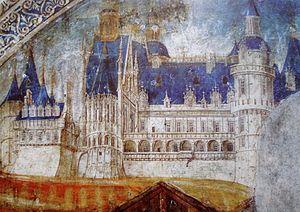
Fresque de Gaglianico
L'architecture gothique est un style architectural d'origine française qui s'est développé à partir de la seconde partie du Moyen Âge en Europe occidentale. Elle apparaît en Île-de-France et en Haute-Picardie au XIIᵉ siècle. Elle se diffuse rapidement au nord puis au sud de la Loire et en Europe jusqu'au milieu du XVIᵉ siècle et même jusqu'au XVIIᵉ siècle dans certains pays. L'esthétique gothique et ses techniques se perpétuent dans l'architecture française au-delà du XVIᵉ siècle, en pleine période classique, dans certains détails et modes de constructions. Enfin, un véritable renouveau apparaît avec la vague de l'historicisme du XIXᵉ siècle jusqu'au début du XXᵉ siècle. Le style a alors été qualifié de néo-gothique.
Le château de Gaillon est un château de la Renaissance, bâti sur l'emplacement d'un château médiéval, situé sur la commune de Gaillon dans le département français de l'Eure et dans la région Normandie. Il fait l’objet de plusieurs protections au titre des monuments historiques.
La Renaissance française est un mouvement artistique et culturel situé en France entre le milieu du XVᵉ siècle et le début du XVIIᵉ siècle. Étape de l'époque moderne, la Renaissance apparaît en France après le début du mouvement en Italie et sa propagation dans d'autres pays européens.